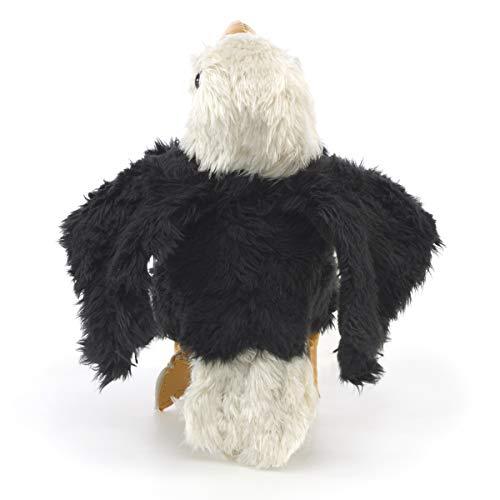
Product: Folkmanis Mini Eagle Finger Puppet
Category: Toys & Games | Puppets & Puppet Theaters | Finger Puppets
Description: Easily animate this engaging Eagle plush puppet on your finger, or snuggle in the palm of your hand.
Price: $8.49
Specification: ProductDimensions:3x3x5inches|ItemWeight:0.32ounces|ShippingWeight:0.32ounces(Viewshippingratesandpolicies)|DomesticShipping:ItemcanbeshippedwithinU.S.|InternationalShipping:ThisitemcanbeshippedtoselectcountriesoutsideoftheU.S.LearnMore|ASIN:B0006NGVK4|Itemmodelnumber:2642|Manufacturerrecommendedage:36months-15years